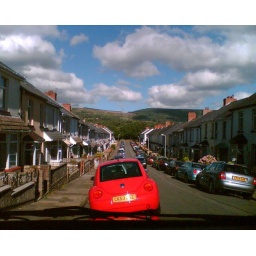
Taken from the passenger seat of J's car in Aberdare, South Wales - under a very 'Simpsons' sky.